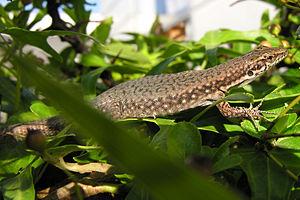
Darevskia dahli est une espèce de sauriens de la famille des Lacertidae.